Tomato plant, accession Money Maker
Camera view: tilt-top (135 deg); turntable rotation: 120 degrees
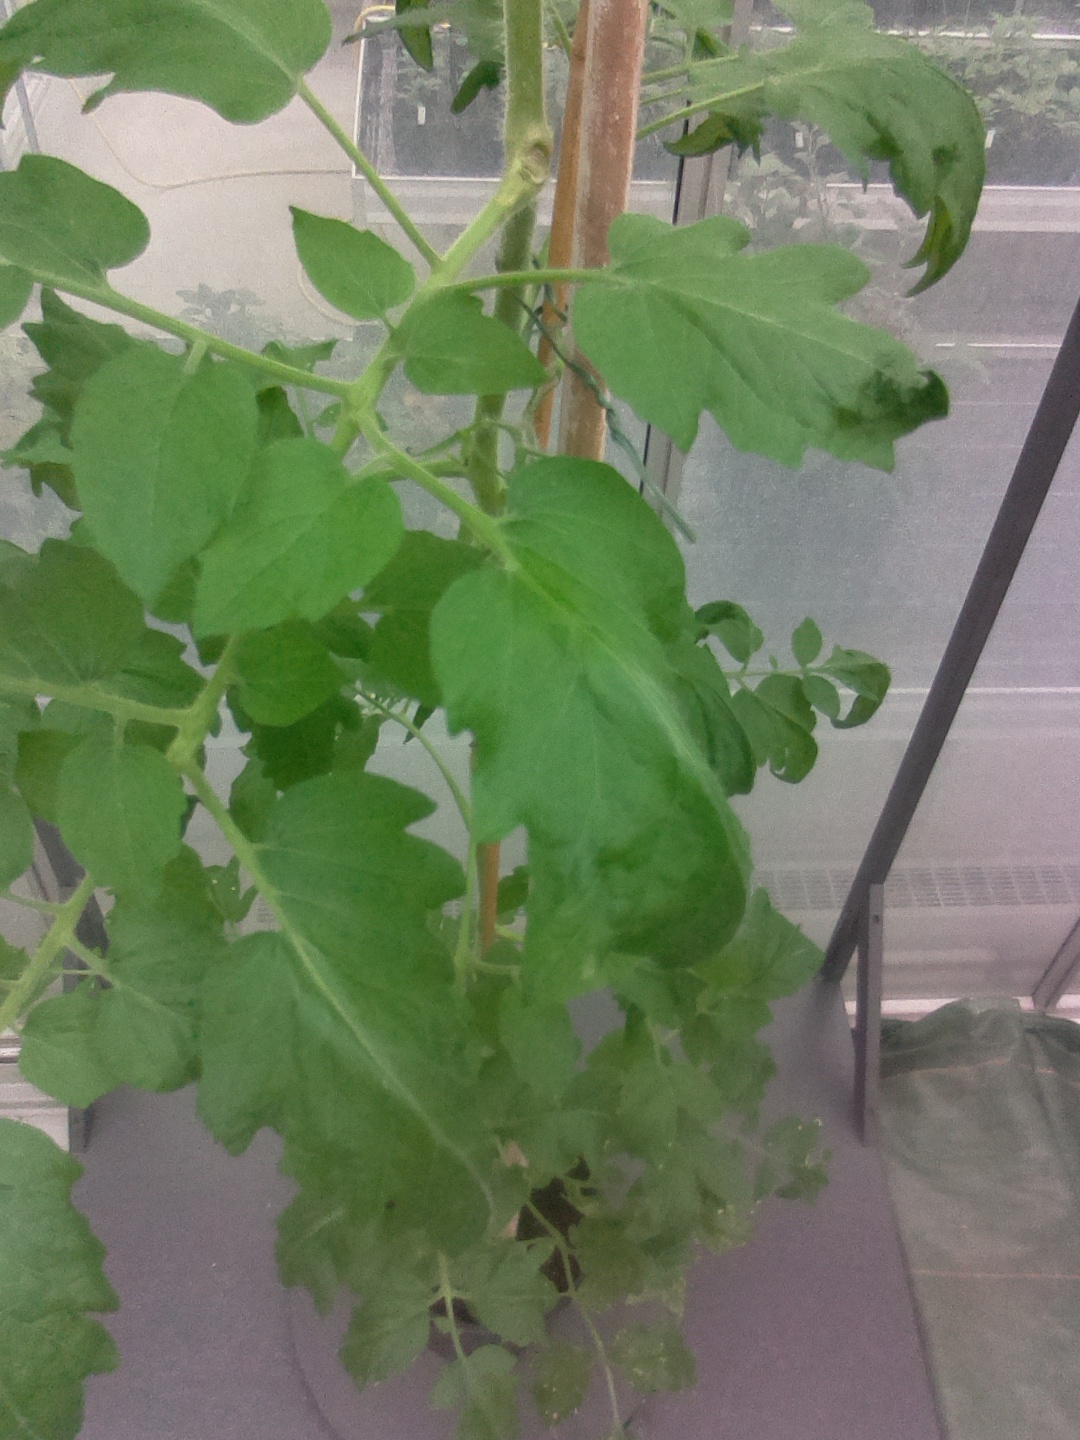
BBCH growth stage 70: Fruits at the main stem or branches visibles